Koli people

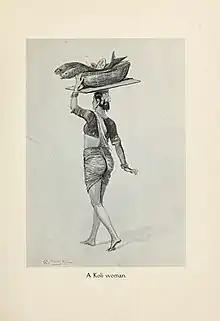
A Koli woman

There has historically been some difficulty in identifying people as Koli or as Bhil people in what is now the state of Gujarat. The two communities co-existed in the hills of that area and even today there is confusion regarding their identity, not helped, in the opinion of sociologist Arvind Shah, by there being "hardly any modern, systematic, anthropological, sociological or historical study" of the Kolis. Sources from the medieval period suggest that the term "Koli" was applied generically to lawless people, while British colonial studies considered it to be a vague collective noun for varied communities whose sole common feature was that they were inferior to the Kunbis. At some stage, "Koli" became accepted as a caste and thus superior to the tribal Bhils.